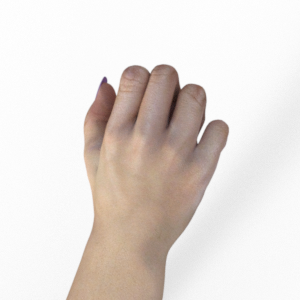
Label: rock